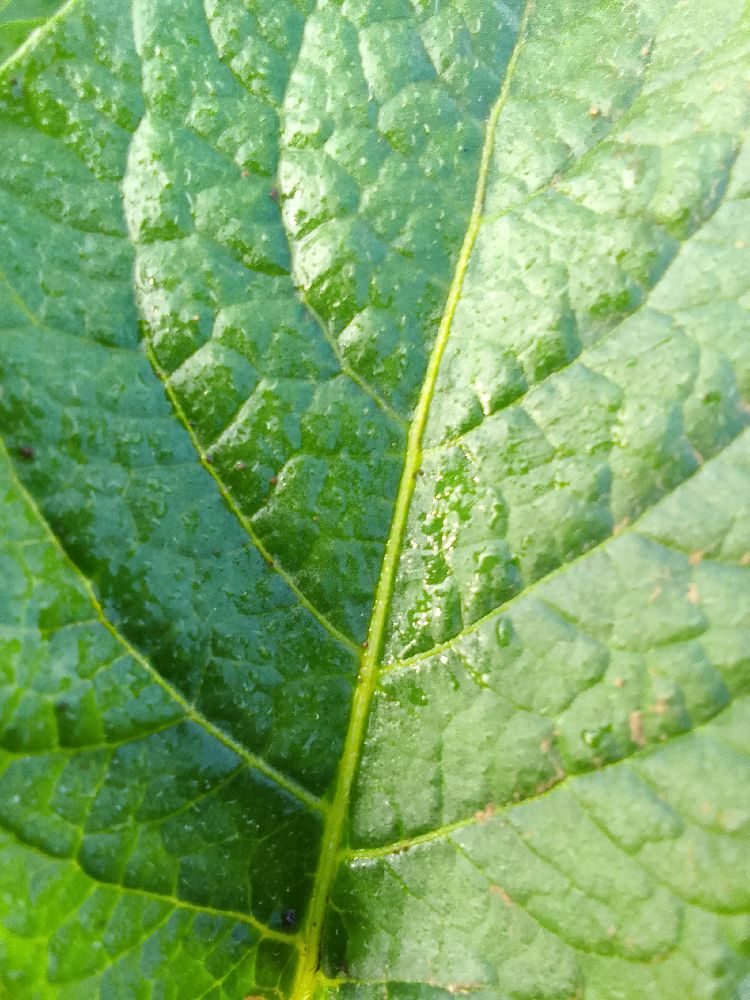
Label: Healthy